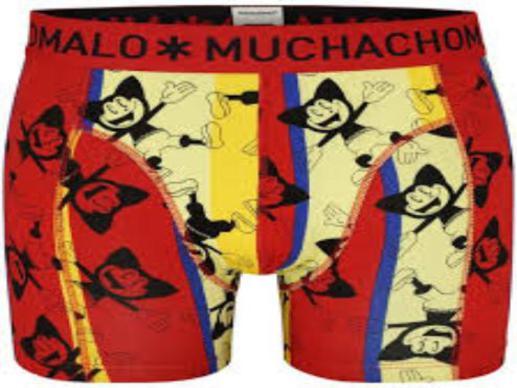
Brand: muchachomalo
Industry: Clothes